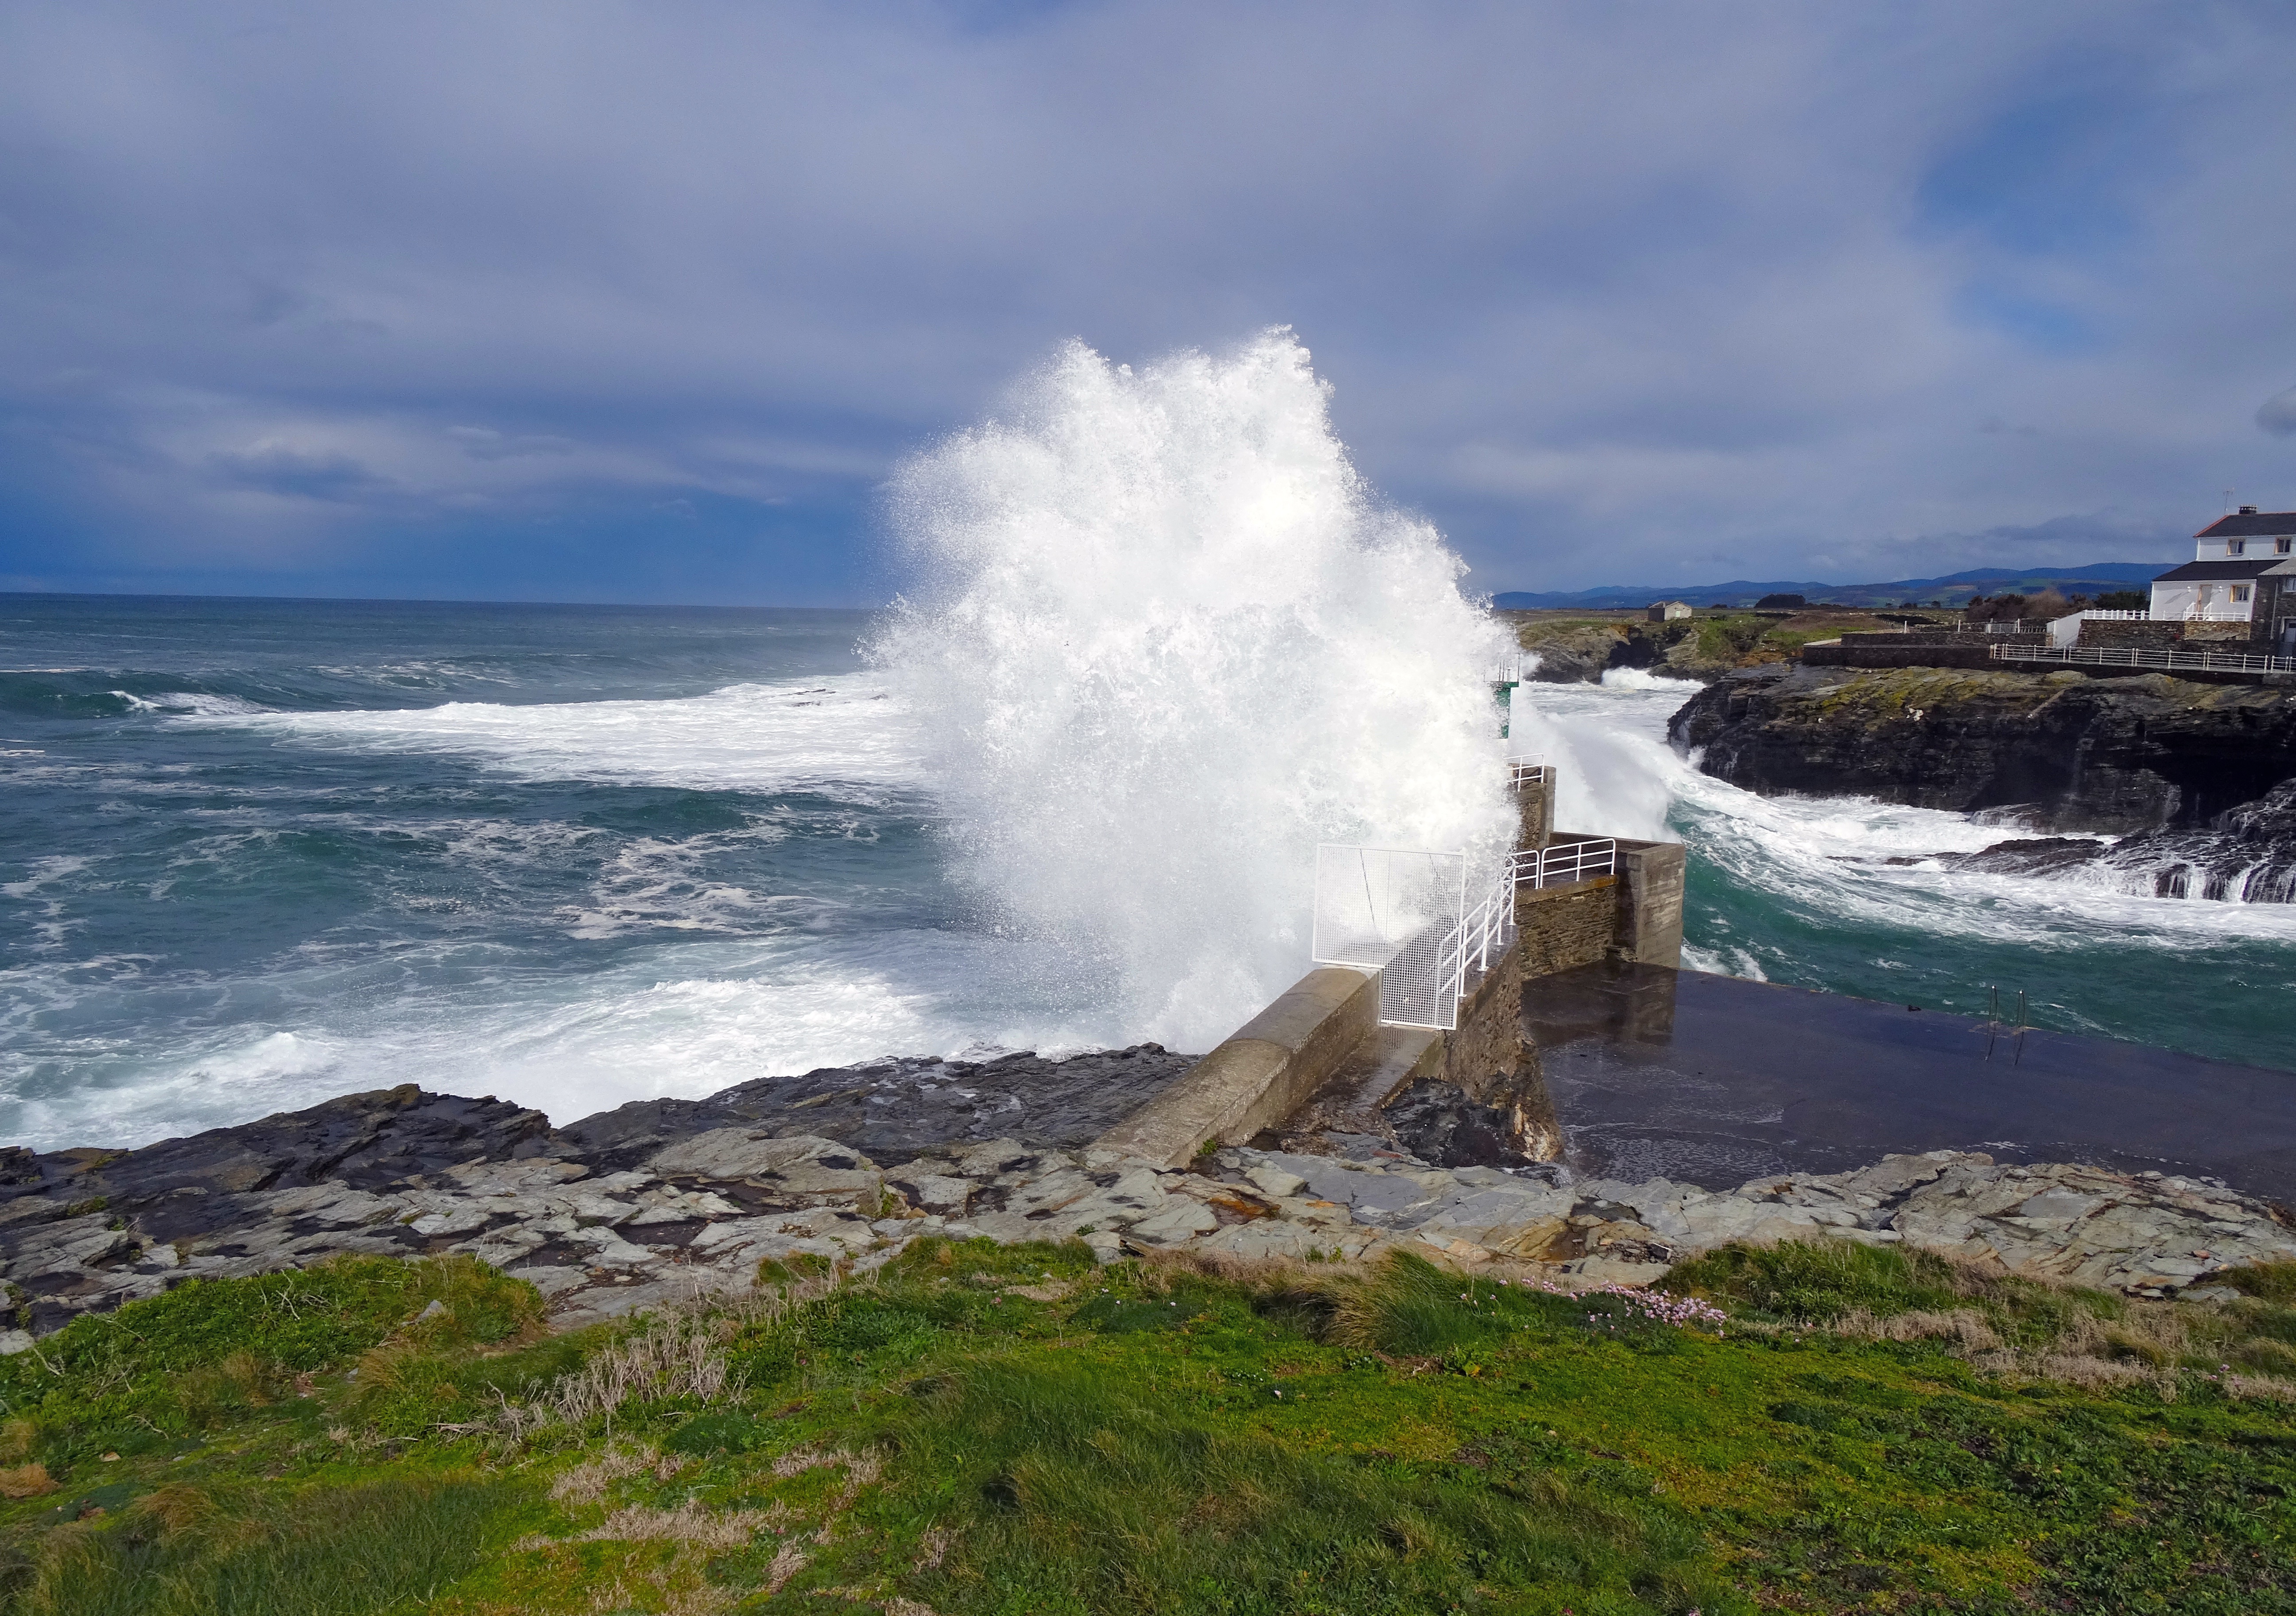
beach, sea, coast, rock, ocean, horizon, cloud, shore, wave, vacation, cliff, cove, tower, storm, bay, terrain, body of water, rocks, spain, cliffs, lugo, breakwater, cape, ribadeo, landform, wind wave, rinlo